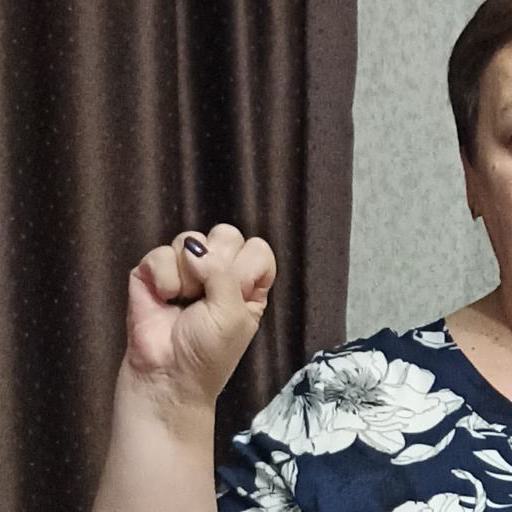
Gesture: fist